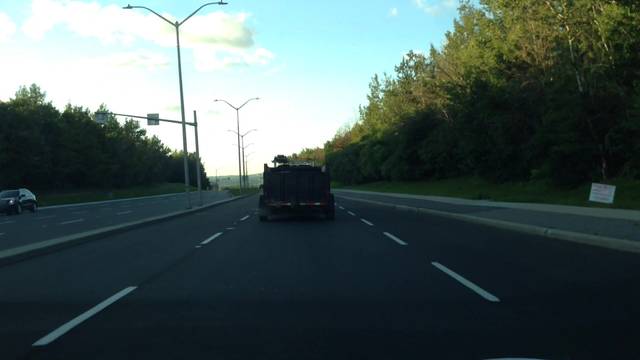
Region: Canada
Coordinates: 45.478, -75.498